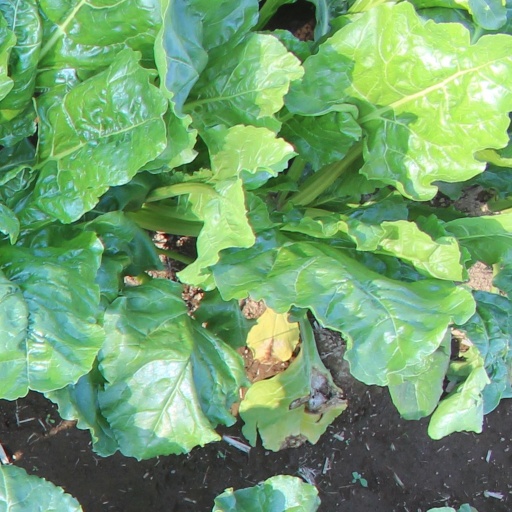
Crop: sugar beet